United States Post Office (Connellsville, Pennsylvania)

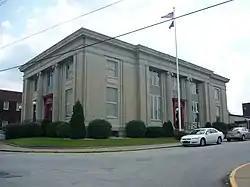
US Post Office-Connellsville, April 2008

The United States Post Office-Connellsville is an historic, American post office building that is located in Connellsville, Fayette County, Pennsylvania.